Briarcliff High School

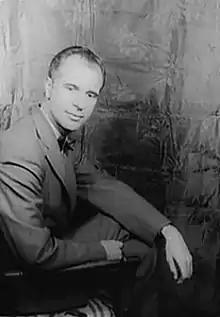
John Hersey

Notable alumni of Briarcliff High School include Michael Azerrad, an author; Clifford Carter, a musician; John Hersey, a Pulitzer Prize-winning writer and journalist who grew up in Briarcliff and attended the public schools; Brice Marden, a minimalist painter who grew up in the village and is a 1965 graduate of Briarcliff High School; Tom Ortenberg, the CEO of Open Road Films and the former president of Lionsgate Films; Jen Sincero, New York Times bestselling author, graduated in 1983; Ali Vitali, a journalist and author; and minor league baseball player Bobby Blevins, who grew up in the village and graduated from Briarcliff High School in 2003. Susan Bassett, a 1975 graduate, was a competitive swimmer in High School and a swim coach and Assistant Director of Athletics at Union College, where her teams won 3 New York State Championships. After 1995, she served as a Director of Athletics for Hobart and William Smith Colleges, Carnegie Mellon University, and her alma mater Ithaca College.